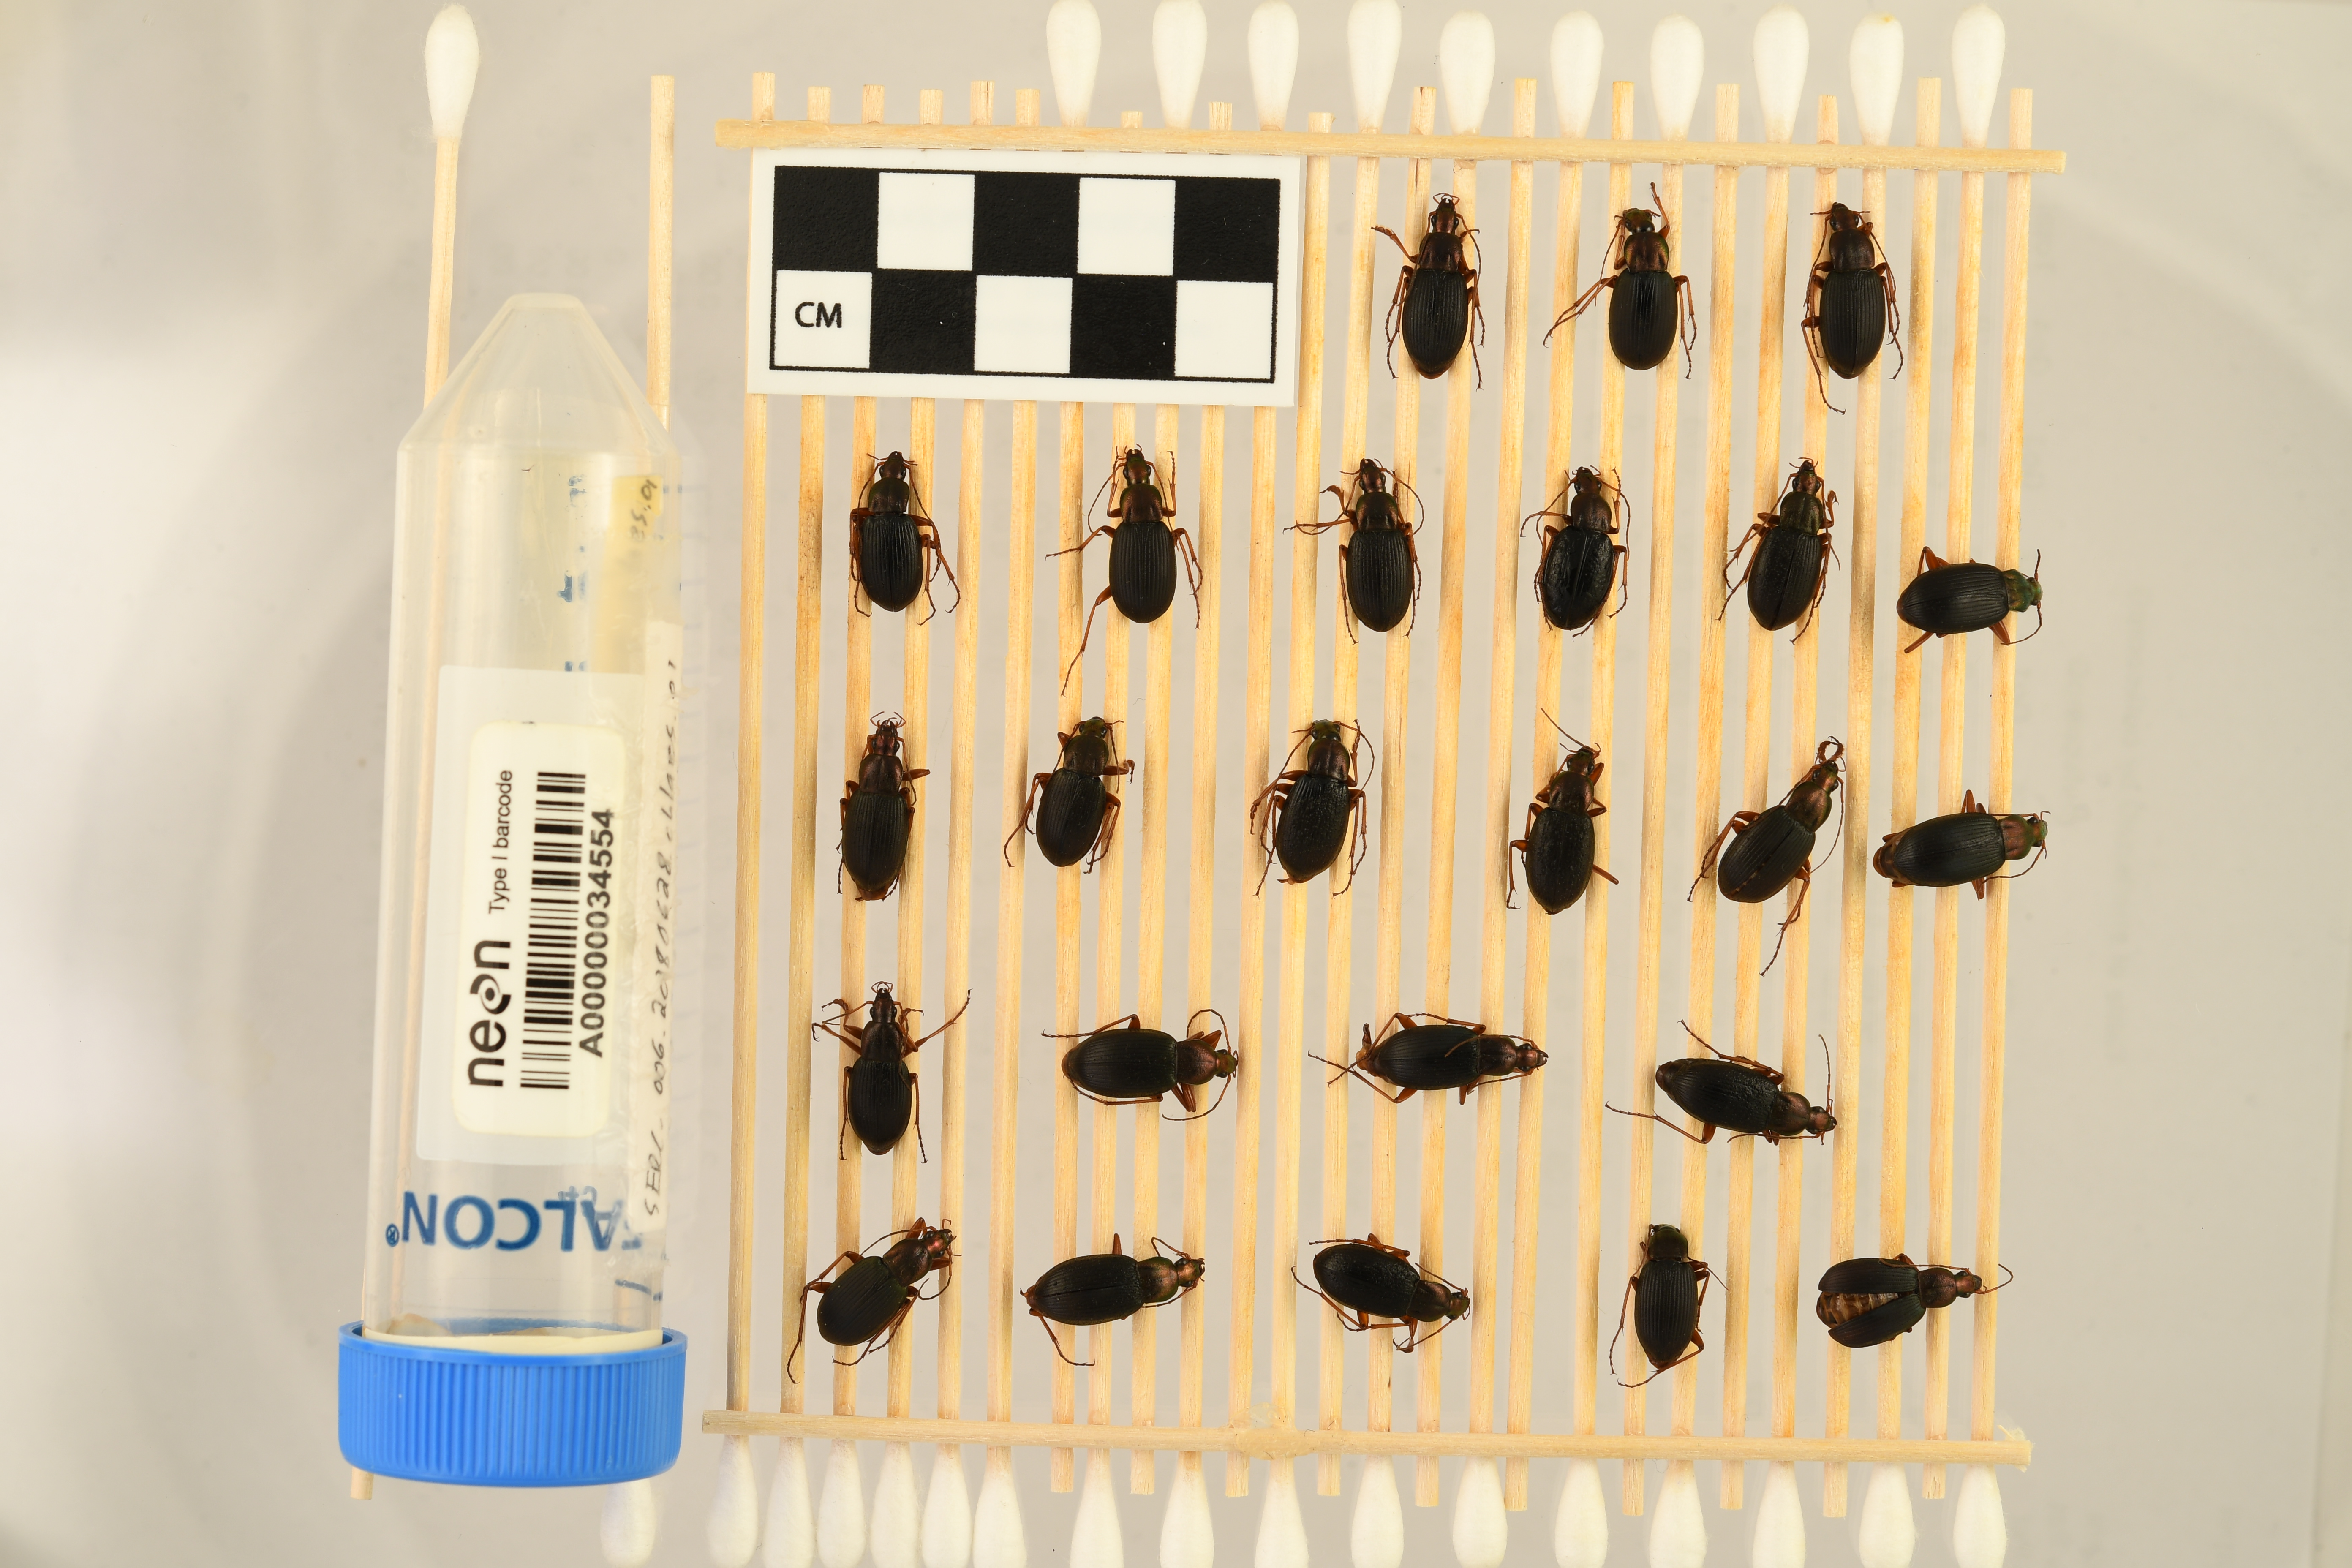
Chlaenius aestivus — Smithsonian Environmental Research Center NEON, plot SERC_006. Beetle 9, ElytraLength: 1.079 cm (lying flat: No)

Chlaenius aestivus — Smithsonian Environmental Research Center NEON, plot SERC_006. Beetle 9, ElytraWidth: 0.4579 cm (lying flat: No)

Chlaenius aestivus — Smithsonian Environmental Research Center NEON, plot SERC_006. Beetle 10, ElytraLength: 0.9332 cm (lying flat: Yes)

Chlaenius aestivus — Smithsonian Environmental Research Center NEON, plot SERC_006. Beetle 10, ElytraWidth: 0.4784 cm (lying flat: Yes)

Chlaenius aestivus — Smithsonian Environmental Research Center NEON, plot SERC_006. Beetle 11, ElytraLength: 0.9729 cm (lying flat: Yes)

Chlaenius aestivus — Smithsonian Environmental Research Center NEON, plot SERC_006. Beetle 11, ElytraWidth: 0.4856 cm (lying flat: Yes)

Chlaenius aestivus — Smithsonian Environmental Research Center NEON, plot SERC_006. Beetle 12, ElytraLength: 1.037 cm (lying flat: No)

Chlaenius aestivus — Smithsonian Environmental Research Center NEON, plot SERC_006. Beetle 12, ElytraWidth: 0.4648 cm (lying flat: No)

Chlaenius aestivus — Smithsonian Environmental Research Center NEON, plot SERC_006. Beetle 13, ElytraLength: 1.022 cm (lying flat: Yes)

Chlaenius aestivus — Smithsonian Environmental Research Center NEON, plot SERC_006. Beetle 13, ElytraWidth: 0.4696 cm (lying flat: Yes)

Chlaenius aestivus — Smithsonian Environmental Research Center NEON, plot SERC_006. Beetle 14, ElytraLength: 1.045 cm (lying flat: No)

Chlaenius aestivus — Smithsonian Environmental Research Center NEON, plot SERC_006. Beetle 14, ElytraWidth: 0.5228 cm (lying flat: No)

Chlaenius aestivus — Smithsonian Environmental Research Center NEON, plot SERC_006. Beetle 15, ElytraLength: 1.139 cm (lying flat: Yes)

Chlaenius aestivus — Smithsonian Environmental Research Center NEON, plot SERC_006. Beetle 15, ElytraWidth: 0.4696 cm (lying flat: Yes)

Chlaenius aestivus — Smithsonian Environmental Research Center NEON, plot SERC_006. Beetle 16, ElytraLength: 0.9165 cm (lying flat: Yes)

Chlaenius aestivus — Smithsonian Environmental Research Center NEON, plot SERC_006. Beetle 16, ElytraWidth: 0.4885 cm (lying flat: Yes)

Chlaenius aestivus — Smithsonian Environmental Research Center NEON, plot SERC_006. Beetle 17, ElytraLength: 1.06 cm (lying flat: Yes)

Chlaenius aestivus — Smithsonian Environmental Research Center NEON, plot SERC_006. Beetle 17, ElytraWidth: 0.5118 cm (lying flat: Yes)

Chlaenius aestivus — Smithsonian Environmental Research Center NEON, plot SERC_006. Beetle 18, ElytraLength: 1.013 cm (lying flat: Yes)

Chlaenius aestivus — Smithsonian Environmental Research Center NEON, plot SERC_006. Beetle 18, ElytraWidth: 0.4643 cm (lying flat: Yes)

Chlaenius aestivus — Smithsonian Environmental Research Center NEON, plot SERC_006. Beetle 19, ElytraLength: 1.069 cm (lying flat: Yes)

Chlaenius aestivus — Smithsonian Environmental Research Center NEON, plot SERC_006. Beetle 19, ElytraWidth: 0.4708 cm (lying flat: Yes)

Chlaenius aestivus — Smithsonian Environmental Research Center NEON, plot SERC_006. Beetle 20, ElytraLength: 0.951 cm (lying flat: Yes)

Chlaenius aestivus — Smithsonian Environmental Research Center NEON, plot SERC_006. Beetle 20, ElytraWidth: 0.4884 cm (lying flat: Yes)

Chlaenius aestivus — Smithsonian Environmental Research Center NEON, plot SERC_006. Beetle 21, ElytraLength: 1.072 cm (lying flat: Yes)

Chlaenius aestivus — Smithsonian Environmental Research Center NEON, plot SERC_006. Beetle 21, ElytraWidth: 0.4972 cm (lying flat: Yes)

Chlaenius aestivus — Smithsonian Environmental Research Center NEON, plot SERC_006. Beetle 22, ElytraLength: 1.043 cm (lying flat: Yes)

Chlaenius aestivus — Smithsonian Environmental Research Center NEON, plot SERC_006. Beetle 22, ElytraWidth: 0.4444 cm (lying flat: Yes)

Chlaenius aestivus — Smithsonian Environmental Research Center NEON, plot SERC_006. Beetle 23, ElytraLength: 1.037 cm (lying flat: Yes)

Chlaenius aestivus — Smithsonian Environmental Research Center NEON, plot SERC_006. Beetle 23, ElytraWidth: 0.4643 cm (lying flat: Yes)

Chlaenius aestivus — Smithsonian Environmental Research Center NEON, plot SERC_006. Beetle 24, ElytraLength: 1.012 cm (lying flat: No)

Chlaenius aestivus — Smithsonian Environmental Research Center NEON, plot SERC_006. Beetle 24, ElytraWidth: 0.4833 cm (lying flat: No)

Chlaenius aestivus — Smithsonian Environmental Research Center NEON, plot SERC_006. Beetle 1, ElytraLength: 0.9927 cm (lying flat: Yes)

Chlaenius aestivus — Smithsonian Environmental Research Center NEON, plot SERC_006. Beetle 1, ElytraWidth: 0.461 cm (lying flat: Yes)

Chlaenius aestivus — Smithsonian Environmental Research Center NEON, plot SERC_006. Beetle 2, ElytraLength: 0.9459 cm (lying flat: Yes)

Chlaenius aestivus — Smithsonian Environmental Research Center NEON, plot SERC_006. Beetle 2, ElytraWidth: 0.5078 cm (lying flat: Yes)

Chlaenius aestivus — Smithsonian Environmental Research Center NEON, plot SERC_006. Beetle 3, ElytraLength: 1.001 cm (lying flat: Yes)

Chlaenius aestivus — Smithsonian Environmental Research Center NEON, plot SERC_006. Beetle 3, ElytraWidth: 0.4942 cm (lying flat: Yes)

Chlaenius aestivus — Smithsonian Environmental Research Center NEON, plot SERC_006. Beetle 4, ElytraLength: 0.9086 cm (lying flat: Yes)

Chlaenius aestivus — Smithsonian Environmental Research Center NEON, plot SERC_006. Beetle 4, ElytraWidth: 0.4718 cm (lying flat: Yes)

Chlaenius aestivus — Smithsonian Environmental Research Center NEON, plot SERC_006. Beetle 5, ElytraLength: 0.9655 cm (lying flat: Yes)

Chlaenius aestivus — Smithsonian Environmental Research Center NEON, plot SERC_006. Beetle 5, ElytraWidth: 0.4712 cm (lying flat: Yes)

Chlaenius aestivus — Smithsonian Environmental Research Center NEON, plot SERC_006. Beetle 6, ElytraLength: 0.9542 cm (lying flat: Yes)

Chlaenius aestivus — Smithsonian Environmental Research Center NEON, plot SERC_006. Beetle 6, ElytraWidth: 0.4944 cm (lying flat: Yes)

Chlaenius aestivus — Smithsonian Environmental Research Center NEON, plot SERC_006. Beetle 7, ElytraLength: 0.9678 cm (lying flat: Yes)

Chlaenius aestivus — Smithsonian Environmental Research Center NEON, plot SERC_006. Beetle 7, ElytraWidth: 0.458 cm (lying flat: Yes)

Chlaenius aestivus — Smithsonian Environmental Research Center NEON, plot SERC_006. Beetle 8, ElytraLength: 0.971 cm (lying flat: Yes)

Chlaenius aestivus — Smithsonian Environmental Research Center NEON, plot SERC_006. Beetle 8, ElytraWidth: 0.4739 cm (lying flat: Yes)

Chlaenius aestivus — Smithsonian Environmental Research Center NEON, plot SERC_006. Beetle 9, ElytraLength: 1.009 cm (lying flat: Yes)

Chlaenius aestivus — Smithsonian Environmental Research Center NEON, plot SERC_006. Beetle 9, ElytraWidth: 0.4688 cm (lying flat: Yes)

Chlaenius aestivus — Smithsonian Environmental Research Center NEON, plot SERC_006. Beetle 10, ElytraLength: 0.9469 cm (lying flat: Yes)

Chlaenius aestivus — Smithsonian Environmental Research Center NEON, plot SERC_006. Beetle 10, ElytraWidth: 0.4954 cm (lying flat: Yes)

Chlaenius aestivus — Smithsonian Environmental Research Center NEON, plot SERC_006. Beetle 11, ElytraLength: 0.8952 cm (lying flat: Yes)

Chlaenius aestivus — Smithsonian Environmental Research Center NEON, plot SERC_006. Beetle 11, ElytraWidth: 0.4725 cm (lying flat: Yes)

Chlaenius aestivus — Smithsonian Environmental Research Center NEON, plot SERC_006. Beetle 12, ElytraLength: 0.9743 cm (lying flat: Yes)

Chlaenius aestivus — Smithsonian Environmental Research Center NEON, plot SERC_006. Beetle 12, ElytraWidth: 0.4739 cm (lying flat: Yes)

Chlaenius aestivus — Smithsonian Environmental Research Center NEON, plot SERC_006. Beetle 13, ElytraLength: 0.9753 cm (lying flat: Yes)

Chlaenius aestivus — Smithsonian Environmental Research Center NEON, plot SERC_006. Beetle 13, ElytraWidth: 0.4937 cm (lying flat: Yes)

Chlaenius aestivus — Smithsonian Environmental Research Center NEON, plot SERC_006. Beetle 14, ElytraLength: 0.9786 cm (lying flat: Yes)

Chlaenius aestivus — Smithsonian Environmental Research Center NEON, plot SERC_006. Beetle 14, ElytraWidth: 0.4725 cm (lying flat: Yes)

Chlaenius aestivus — Smithsonian Environmental Research Center NEON, plot SERC_006. Beetle 15, ElytraLength: 1.037 cm (lying flat: Yes)

Chlaenius aestivus — Smithsonian Environmental Research Center NEON, plot SERC_006. Beetle 15, ElytraWidth: 0.4894 cm (lying flat: Yes)

Chlaenius aestivus — Smithsonian Environmental Research Center NEON, plot SERC_006. Beetle 16, ElytraLength: 0.8391 cm (lying flat: Yes)

Chlaenius aestivus — Smithsonian Environmental Research Center NEON, plot SERC_006. Beetle 16, ElytraWidth: 0.5062 cm (lying flat: Yes)